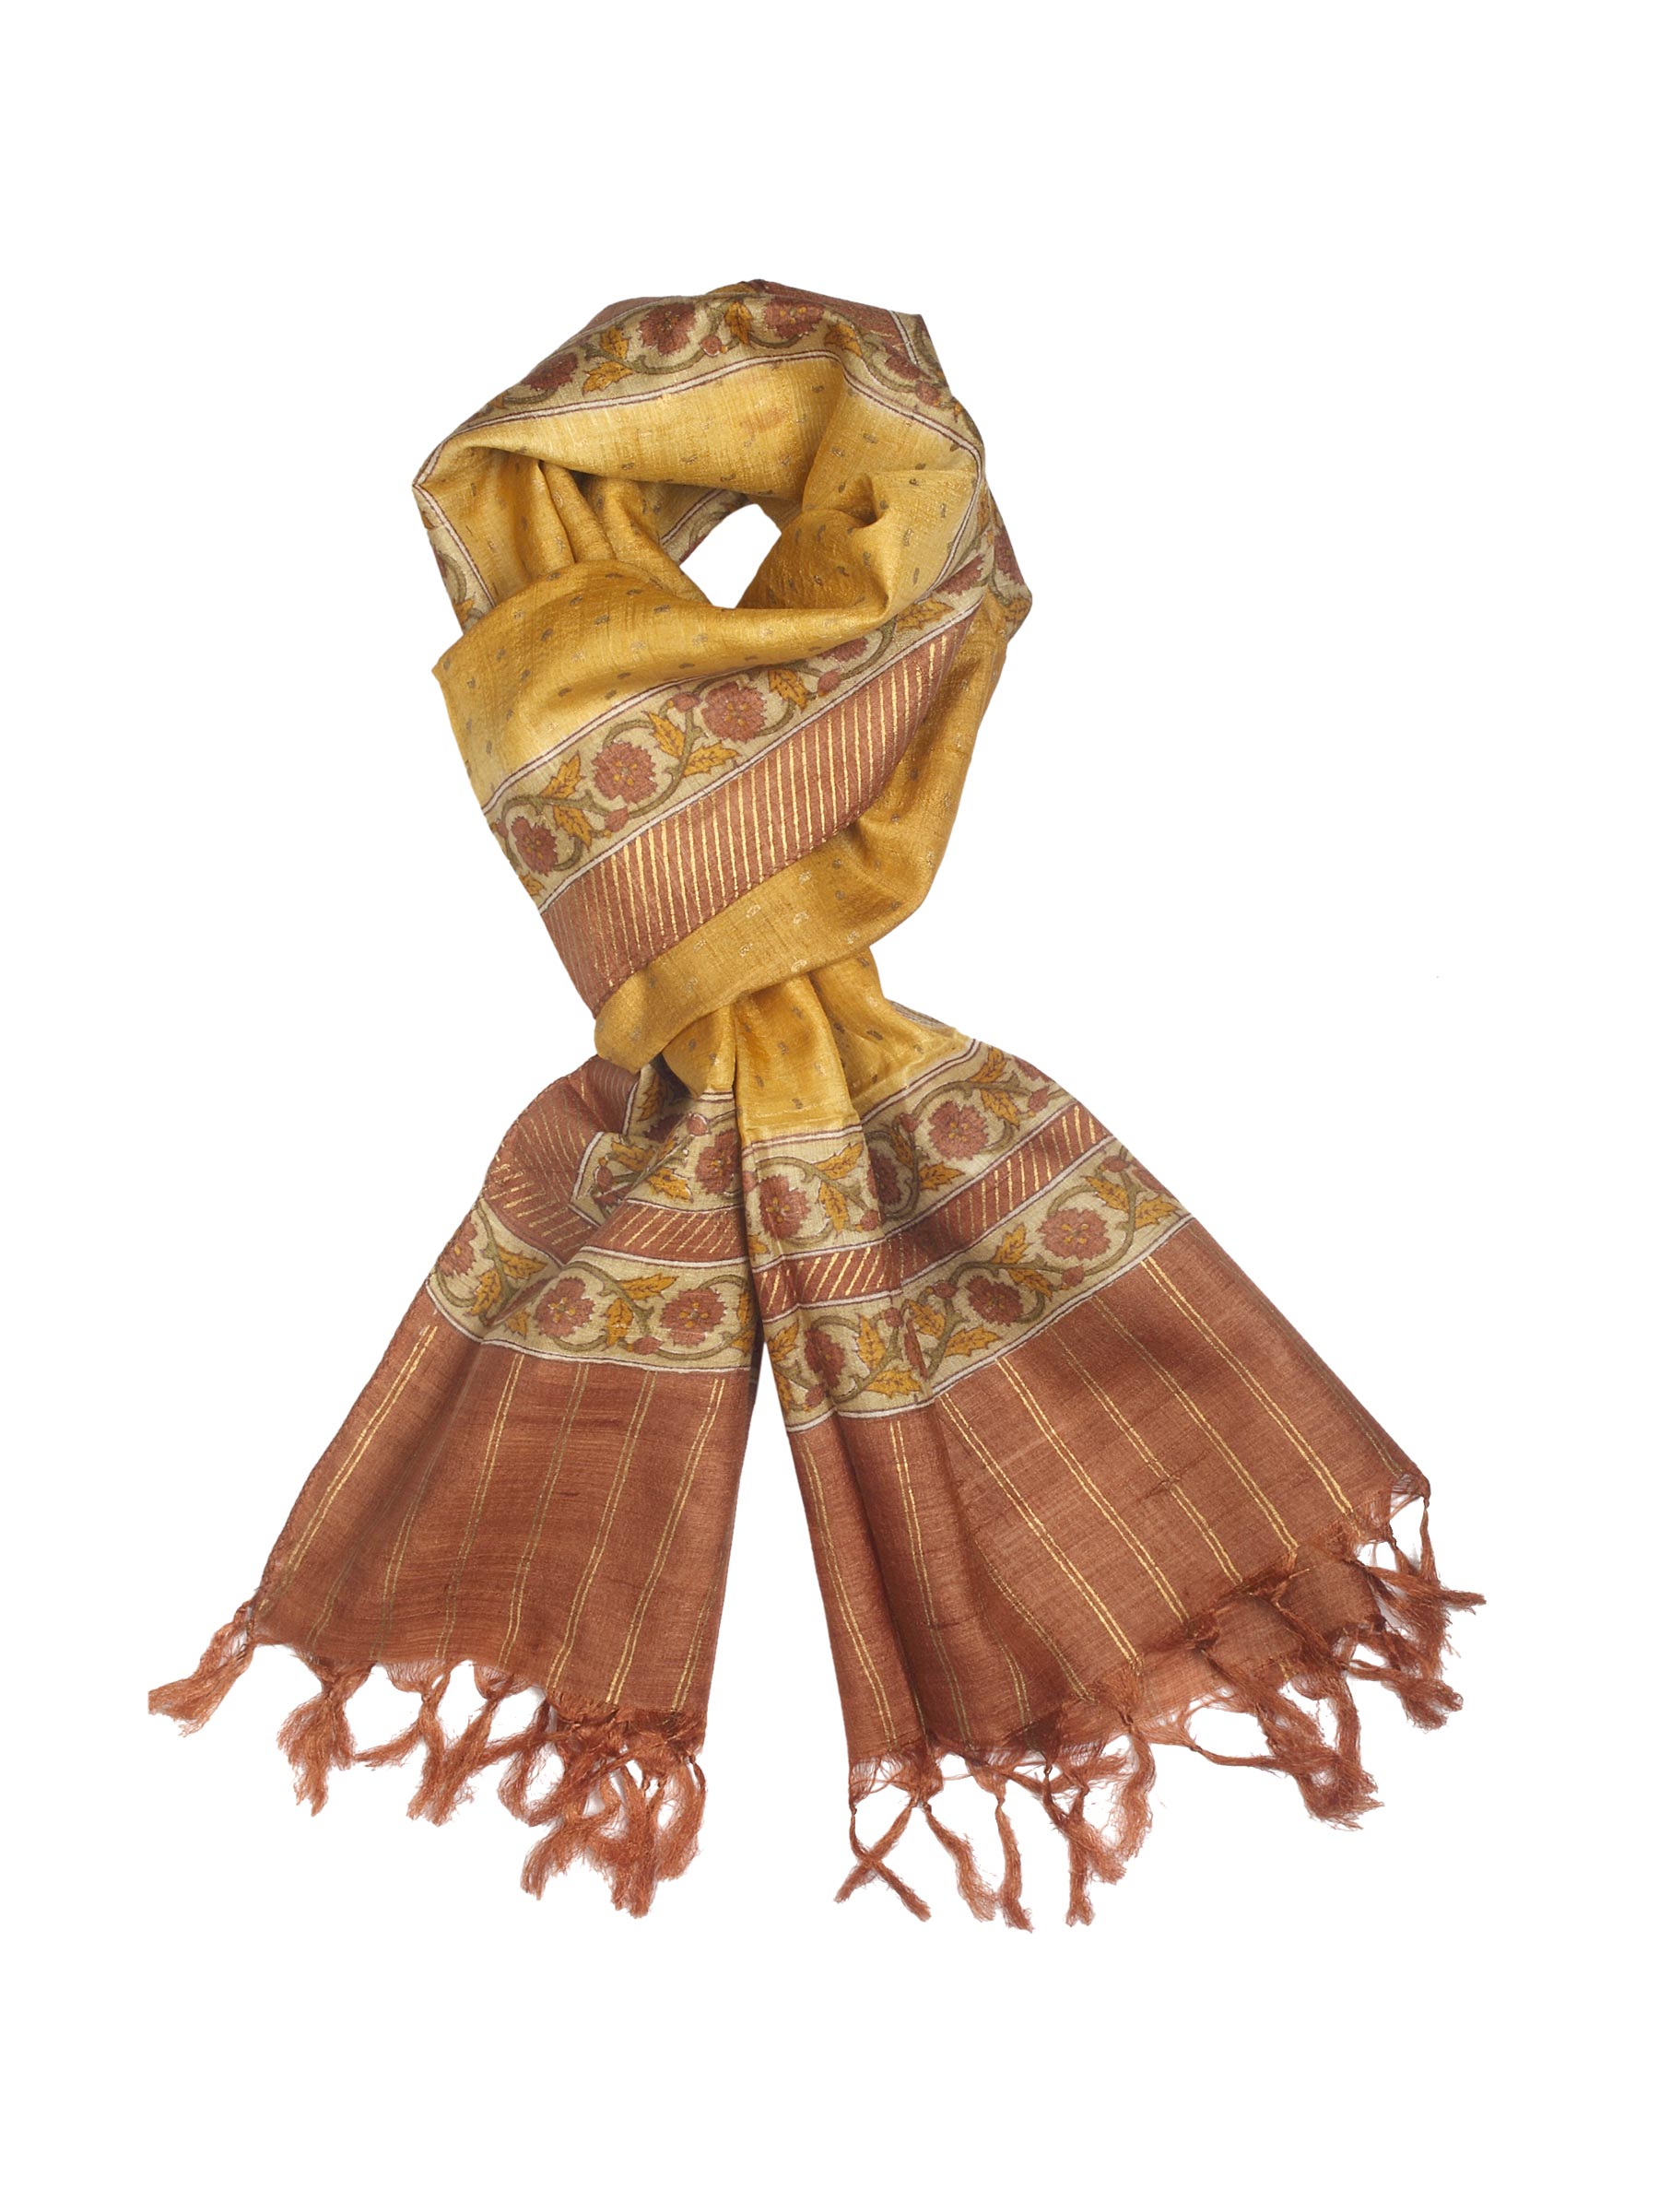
Fabindia Women Mughal Printed Mustard Stole
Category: Accessories / Stoles / Stoles
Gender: Women
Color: Mustard
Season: Summer 2012
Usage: Ethnic